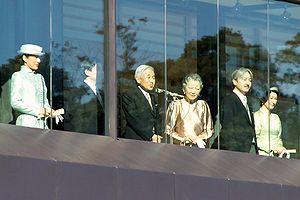
L'empereur du Japon est le chef de l'État japonais de facto. Selon la Constitution promulguée en 1947 lors de l'occupation ayant suivi la Seconde Guerre mondiale, il a en réalité un rôle uniquement symbolique et détient sa fonction du peuple japonais.